The Sun Moon Legend

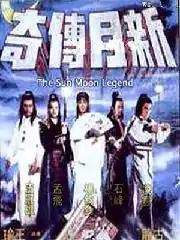
DVD cover art

The Sun Moon Legend, also known as The Young Moon Legend("新月傳奇 'Saan Yuet Chuen Gei."), is a 1980 Taiwanese film adapted from "Xinyue Chuanqi" of Gu Long's "Chu Liuxiang" novel series. The film was directed by Wang Yu and starred Meng Fei as the lead character.